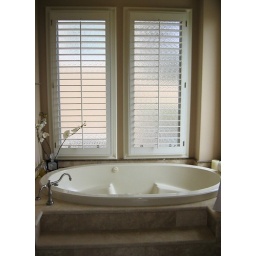
Gorgeous master bathroom tub in vacation rental in Laguna.